Baltimore Gas and Electric Company Building

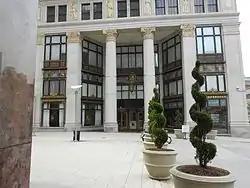

The Baltimore Gas and Electric Company Building is a historic office building located at Baltimore, Maryland, United States. It is the former headquarters of the old Consolidated Gas, Light and Electric Power Company of Baltimore City, which was a merger at the turn of the 20th century of the former century old Gas Light Company of Baltimore with several other formerly competing gas and electric power companies which had risen in the late 19th century, to form a single metropolitan wide unified utility system. In 1955, the old cumbersome Consolidated title was jettisoned and the utility rebranded as the Baltimore Gas and Electric Company (BG&E).